Sutherland Shire

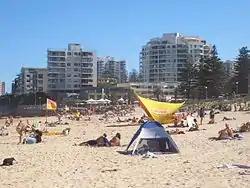
People on North Cronulla Beach

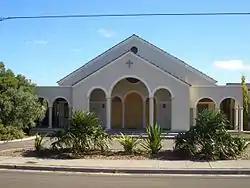
St Stylianos Greek Orthodox Church, Gymea

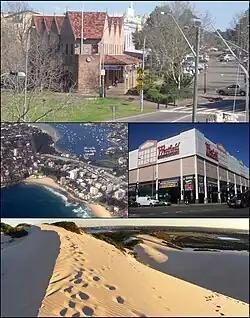
Left to right from top: The suburb of Sutherland; Cronulla and beaches; Westfield, Miranda; Kurnell Sand Dunes.

At the 2021 census, there were 230,211 people in Sutherland Shire. Of these, 48.9% were male and 51.1% were female. Indigenous Australians made up 1.4% of the population. The median age of people in Sutherland Shire was 41 years. Children aged 0 – 14 years made up 18.5% of the population and people aged 65 years and over made up 18.8% of the population. Of all the people in Sutherland Shire aged 15 years and over, 52.2% were married and 10.6% were either separated or divorced.